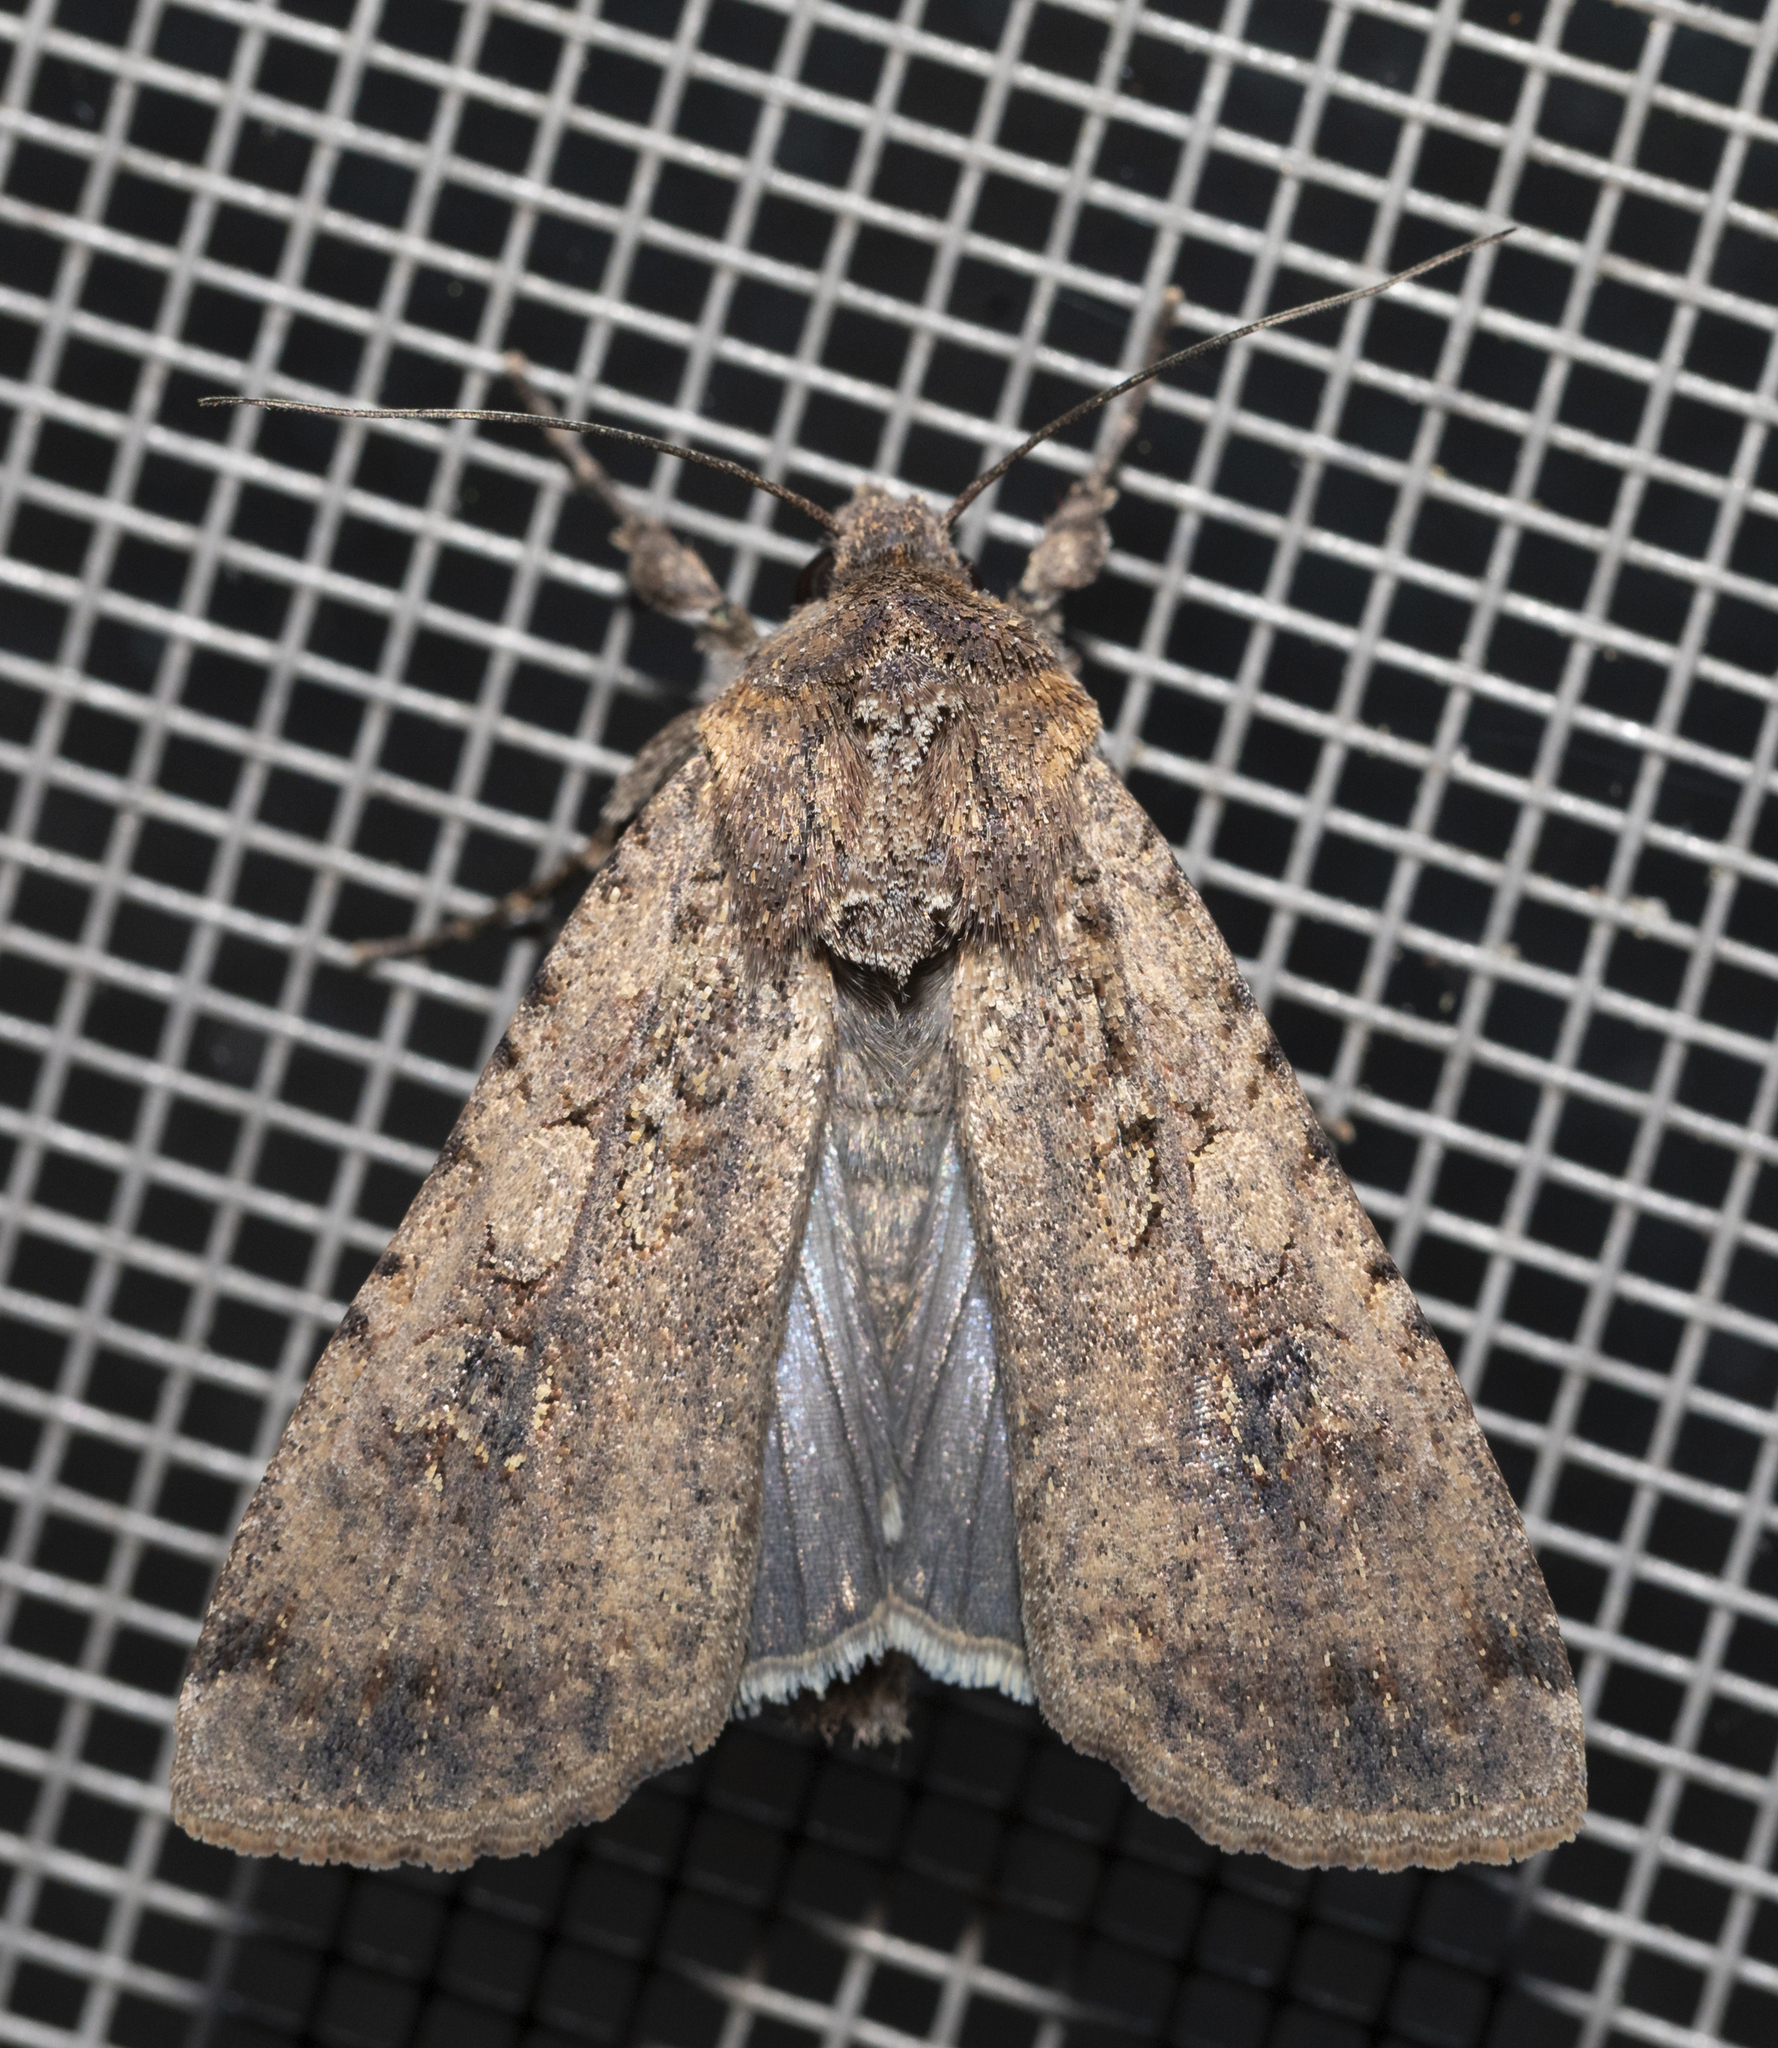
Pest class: cutworms